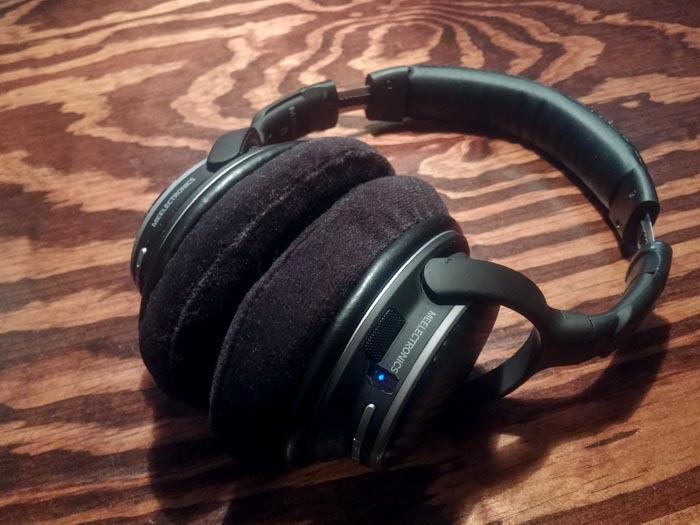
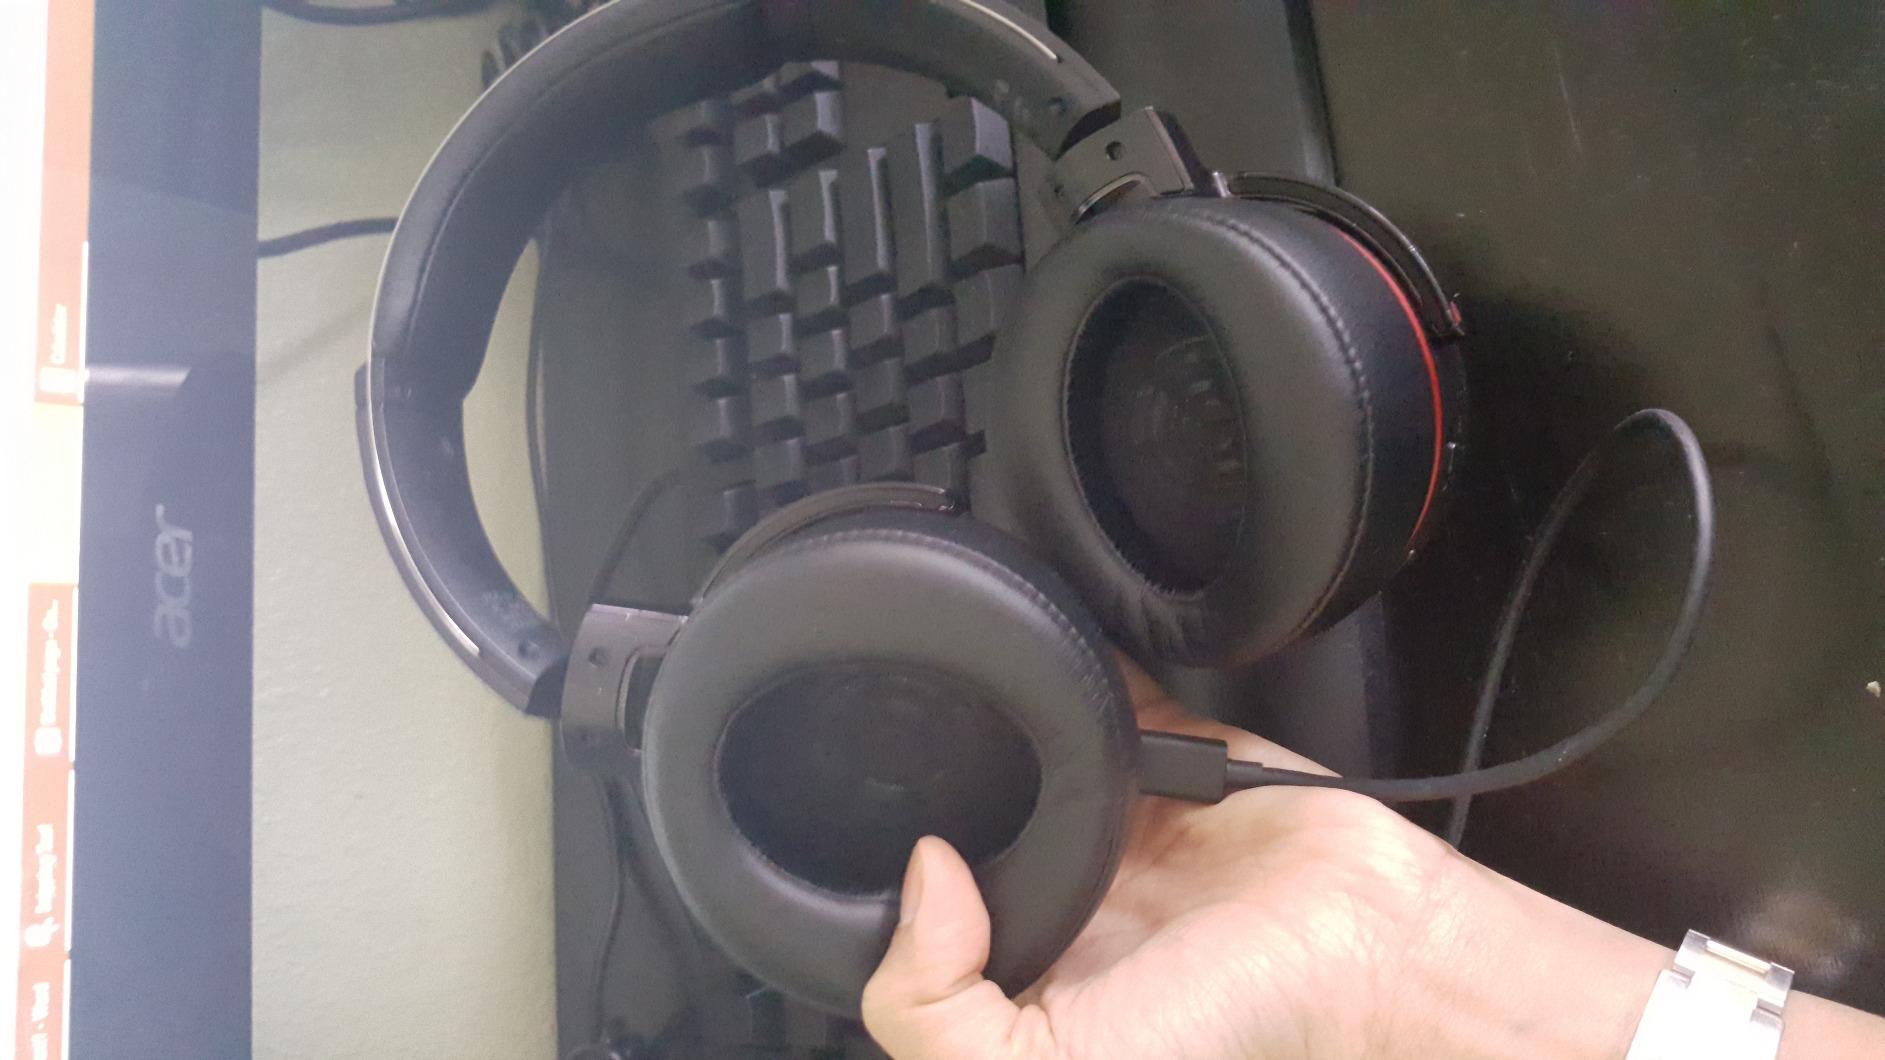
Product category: headphones
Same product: no